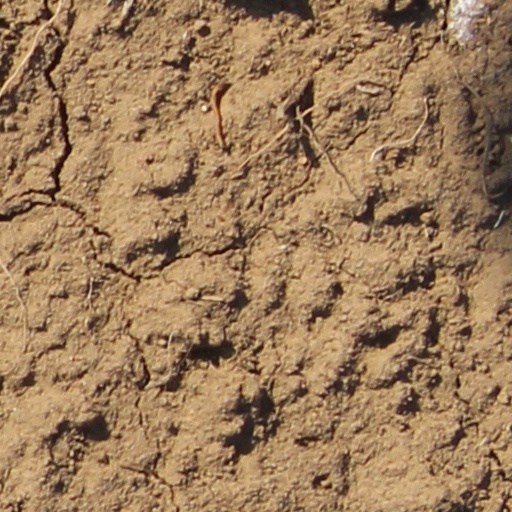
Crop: wheat